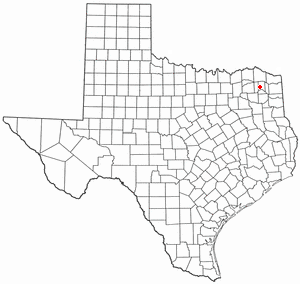
Winfield est une ville du comté de Titus dans le Texas, aux États-Unis.